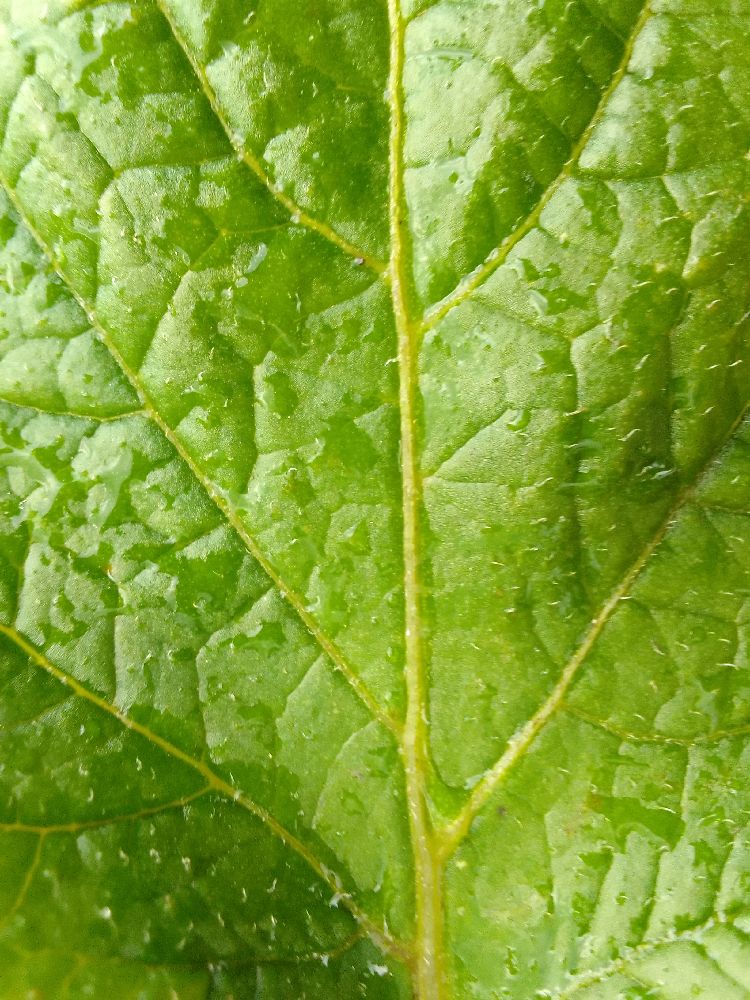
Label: Healthy